Hilda Crozzoli

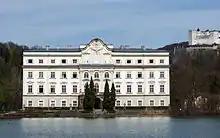
SchlossLeopoldskronWeier

Crozzoli repaired the building damage at "Schloss Leopoldskron" in 1945, which had been seized and occupied by the Nazis during the war. Her company rebuilt and restored the (1945/46)